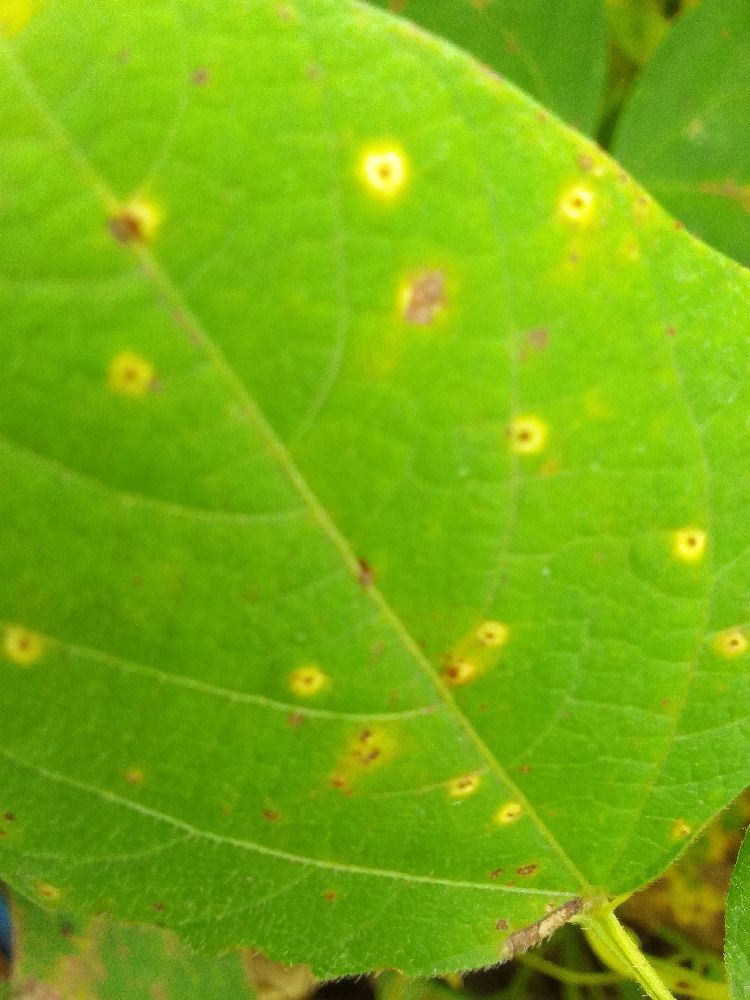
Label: rust